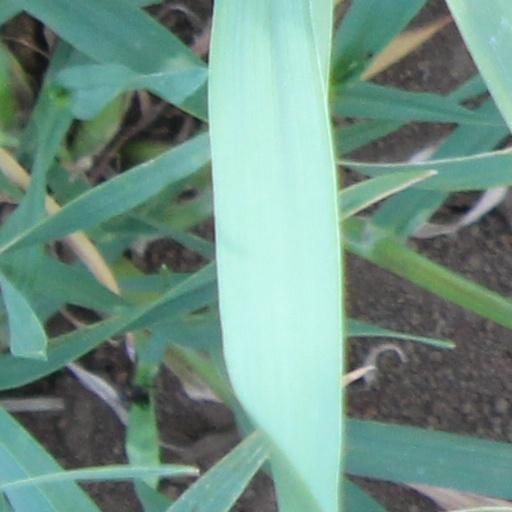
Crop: wheat